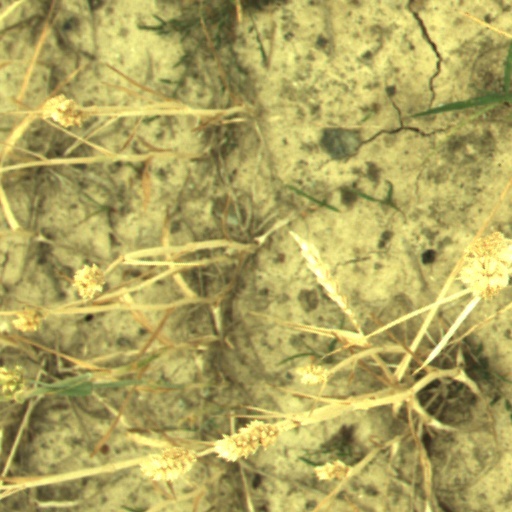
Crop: wheat